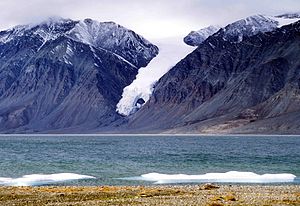
Quttinirpaaq National Park / Billeder
Quttinirpaaq National Park er en nationalpark i Nunavut, Canada, beliggende på den nordøstlige del af Ellesmere Island. Det beskyttede område omfatter et areal på 37.775 kvadratkilometer, som gør Quttinirpaaqs National Park til den næststørste af Canadas nationalparker. Quttinirpaaqs National Parker også den nordligste af Canadas nationalparker.